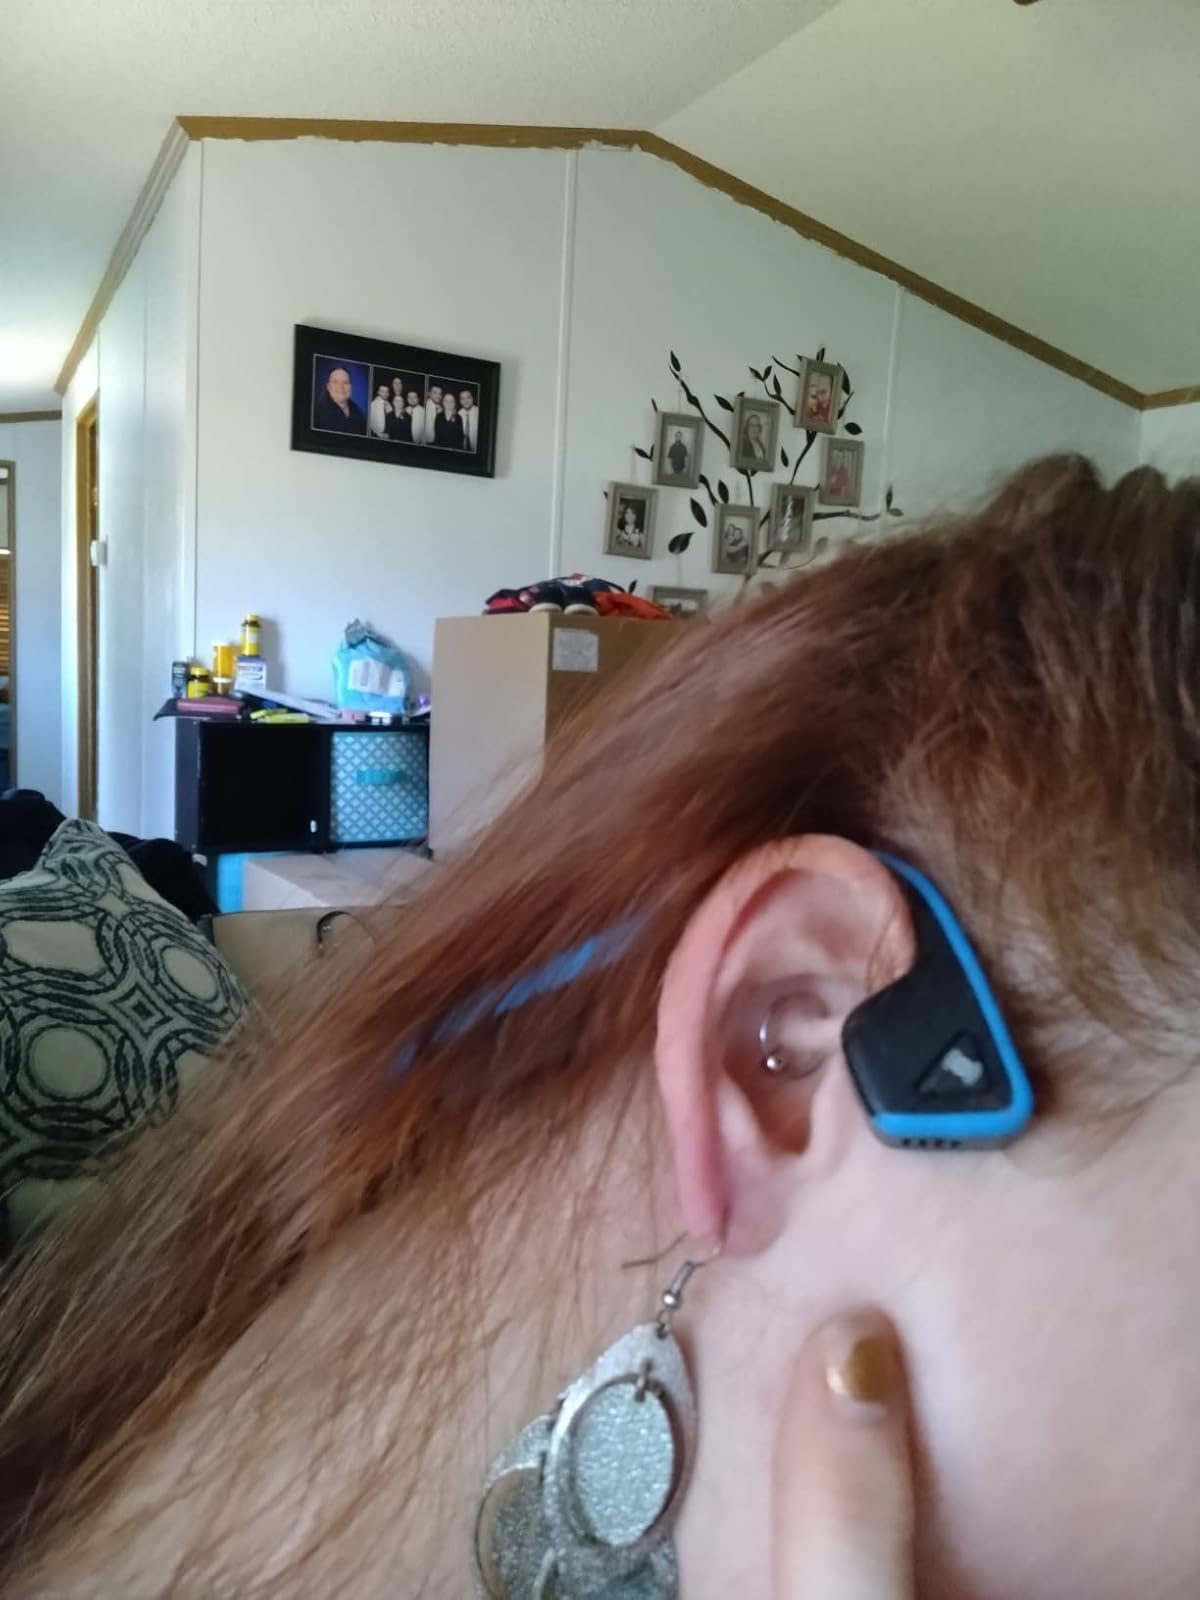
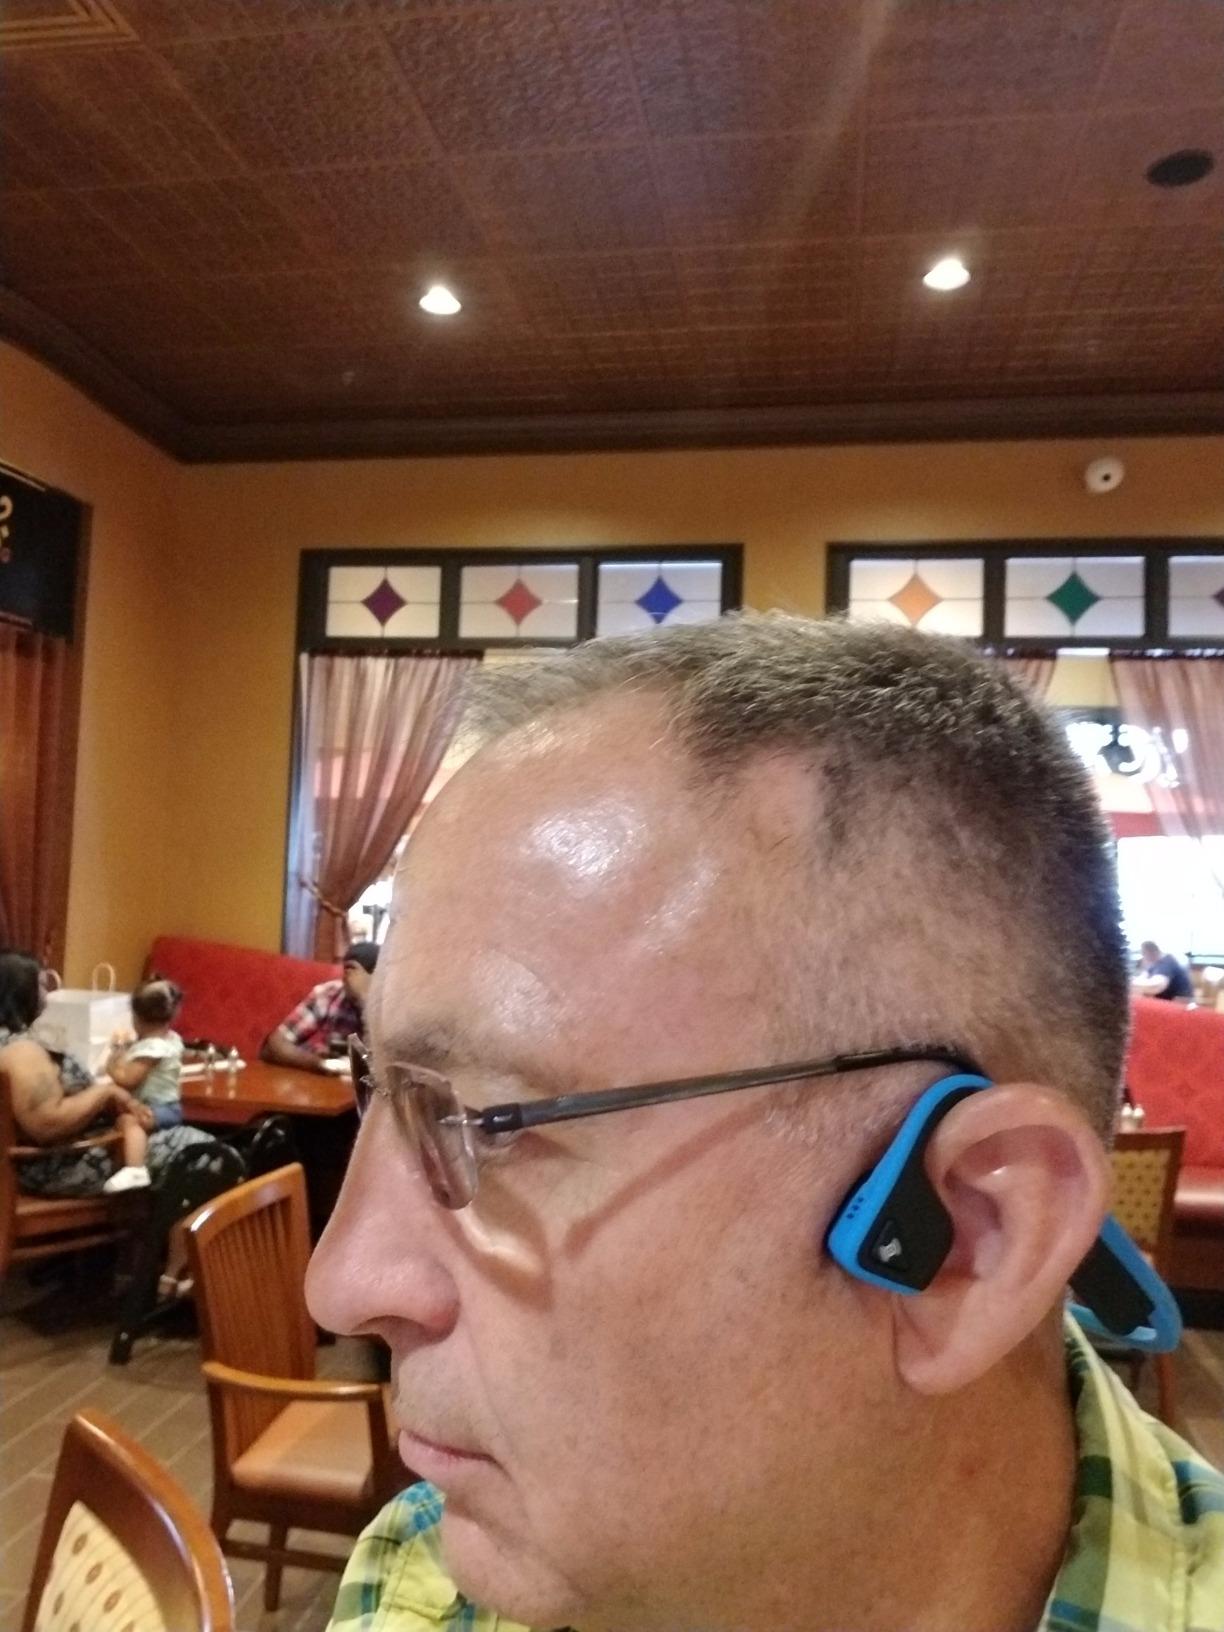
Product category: headphones
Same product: yes